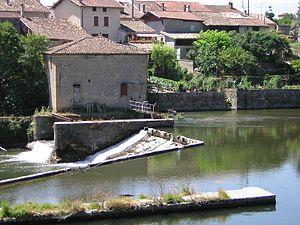
Saint-Martory (Haute-Garonne, France): Seuil sur la Garonne.